Koryo-saram

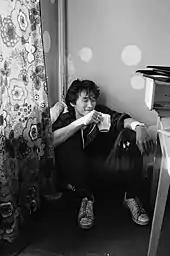
Viktor Tsoi, singer and songwriter who co-founded Kino, one of the most popular and musically influential bands in the history of Russian music

The early 19th century saw the decline of the Korean Joseon dynasty. A small population of wealthy elite owned the farmlands in the country, and poor peasants found it difficult to survive. Koreans leaving the country in this period were obliged to move toward Russia, as the border with China was sealed by the Qing Dynasty. However, the first Koreans in the Russian Empire, 761 families totalling 5,310 people, had actually migrated to Qing territory; the land they had settled on was ceded to Russia by the Convention of Peking in 1860. Many peasants considered Siberia to be a land where they could lead better lives, and so they subsequently migrated there. According to Russian sources early as 1863, 13 Korean households were recorded in Posyet, near Bay of Novgorod. These numbers rose dramatically, and by 1869 Koreans composed 20% of the population of the Primorsky Krai. Prior to the completion of the Trans-Siberian Railway, Koreans outnumbered Russians in the Russian Far East; the local governors encouraged them to naturalize. The village of Blagoslovennoe was founded in 1870 by Korean migrants. Another Korean village near Zolotoy Rog that Russians called Koreyskaya slabodka (Корейская слабодка, literally means Korean village) and what Koreans called "Gaecheok-ri" (開拓里,개척리) was officially recognized by the Vladivostok authorities. The 1897 Russian Empire Census found 26,005 Korean speakers (16,225 men and 9,780 women) in the whole of Russia.